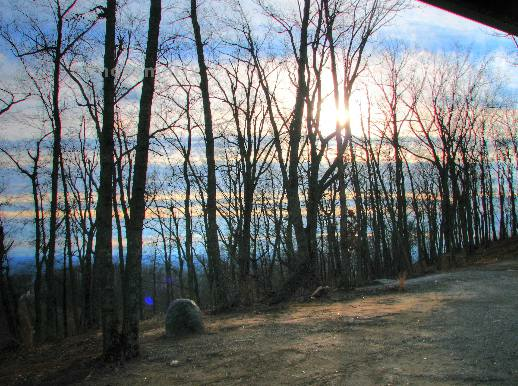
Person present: No